Snowmobile skipping

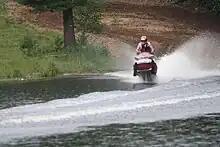
Snowmobile skipping right after leaving shore. Note the rider is wearing a life jacket

Watercross competitions are held during the summer and the participants of official events wear life jackets and helmets, and have a buoy tethered to their sleds. If for some event the rider and sled do not complete the course, the rider releases the buoy from the snowmobile so that it floats to the surface and marks the sled for retrieval. Watercross competitions, as with other motor sports competitions, have ambulance and rescue crews nearby in the event of an accident.